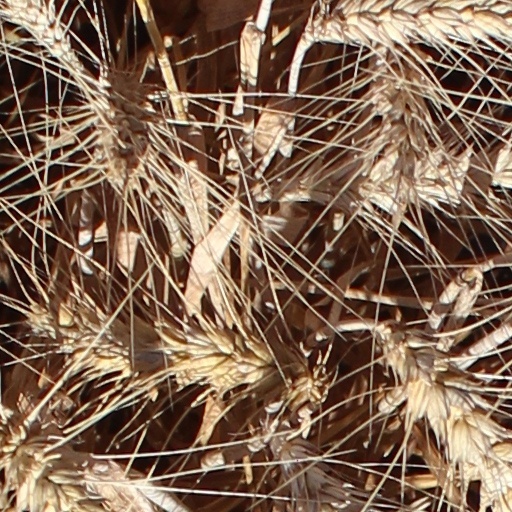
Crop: wheat